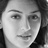
Emotion: happy